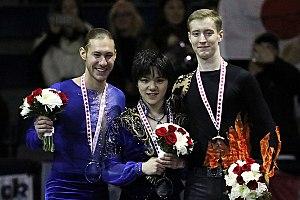
Le Skate Canada est une compétition internationale de patinage artistique qui se déroule au Canada au cours de l'automne. Il accueille des patineurs amateurs de niveau senior dans quatre catégories: simple messieurs, simple dames, couple artistique et danse sur glace.